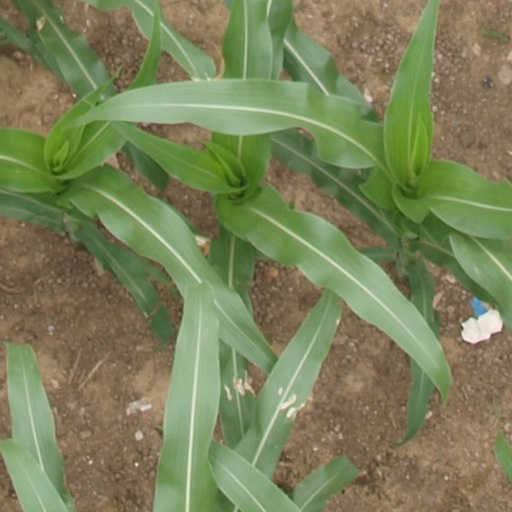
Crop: maize; corn